Patrick Zachmann

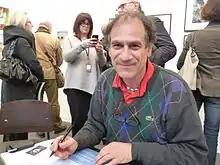
Zachmann in 2013

Zachmann was born in Choisy-le-Roi, in the southeastern suburbs of Paris.